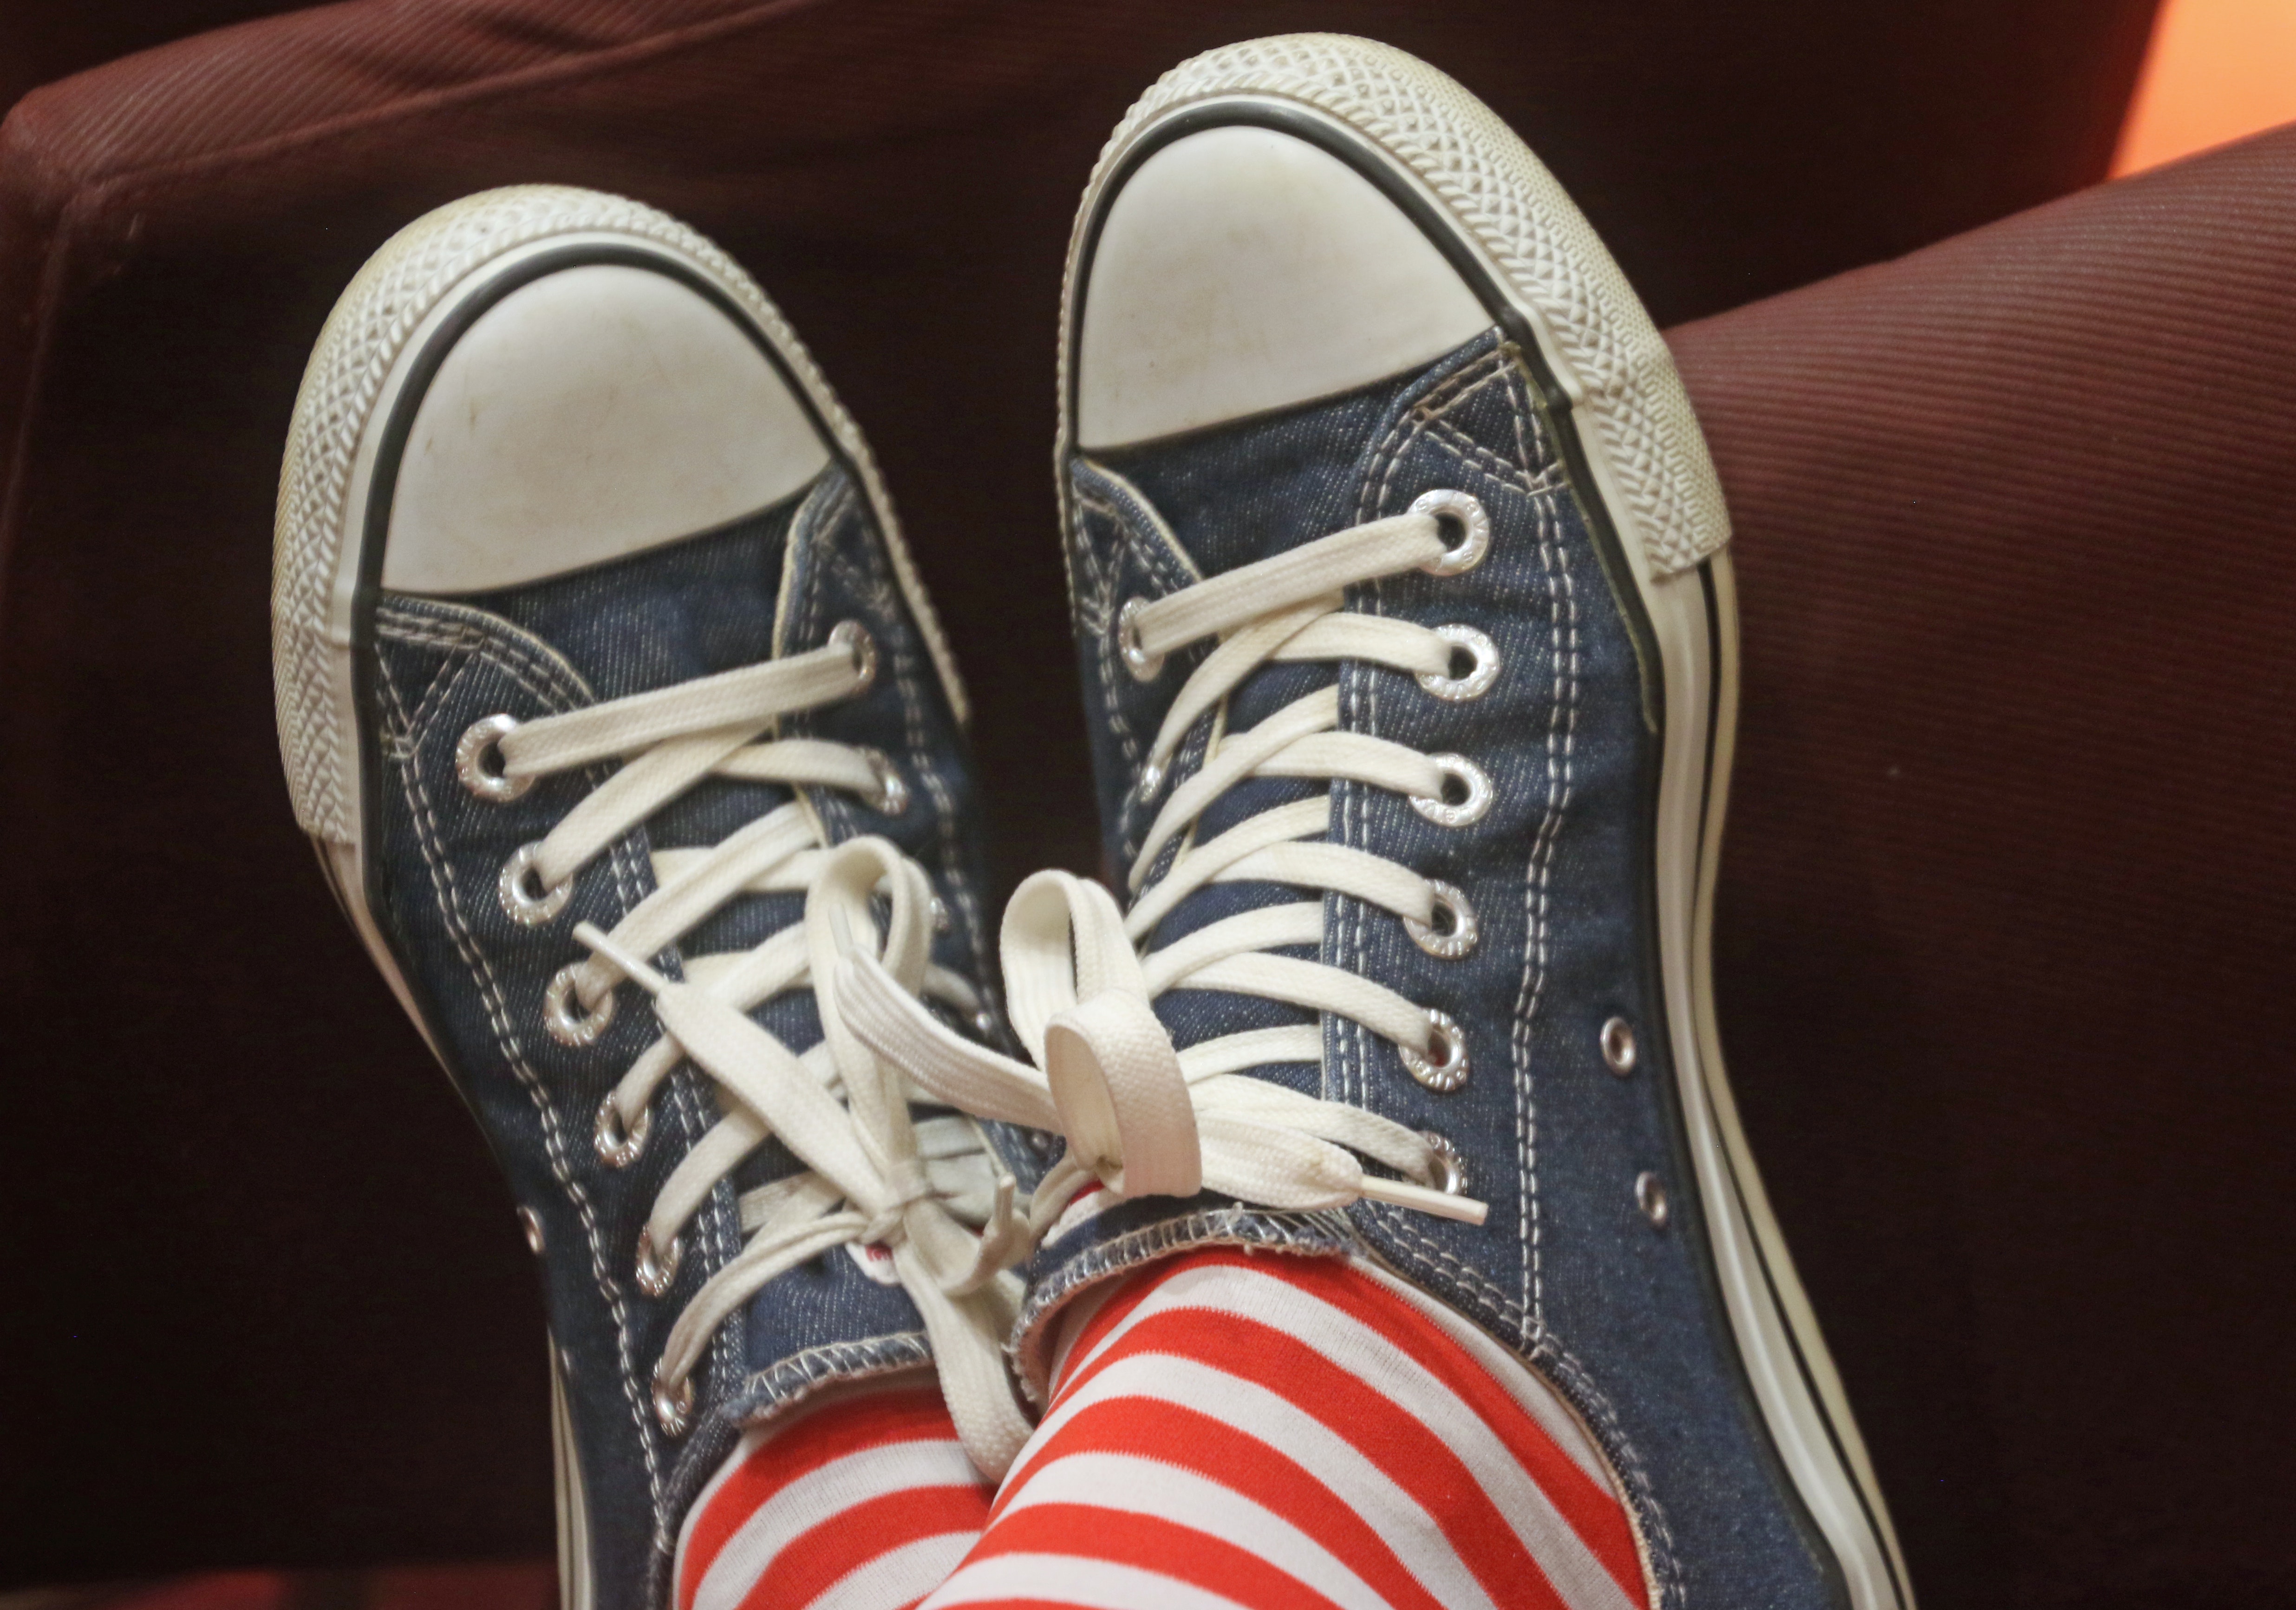
footwear, shoe, white, black, red, Plimsoll shoe, carmine, close up, sneakers, leg, athletic shoe, skate shoe, plant, beige, outdoor shoe, jeans